Takeru Kobayashi

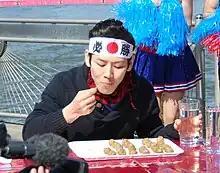
Takeru Kobayashi wearing a hachimaki, 2010

On July 4, 2011, Kobayashi competed on the rooftop of a Manhattan bar simultaneously with the Nathan's Contest at Coney Island via a live video simulcast of the event. Kobayashi finished 69 hot dogs, one more than the officially recognized world record at the time.